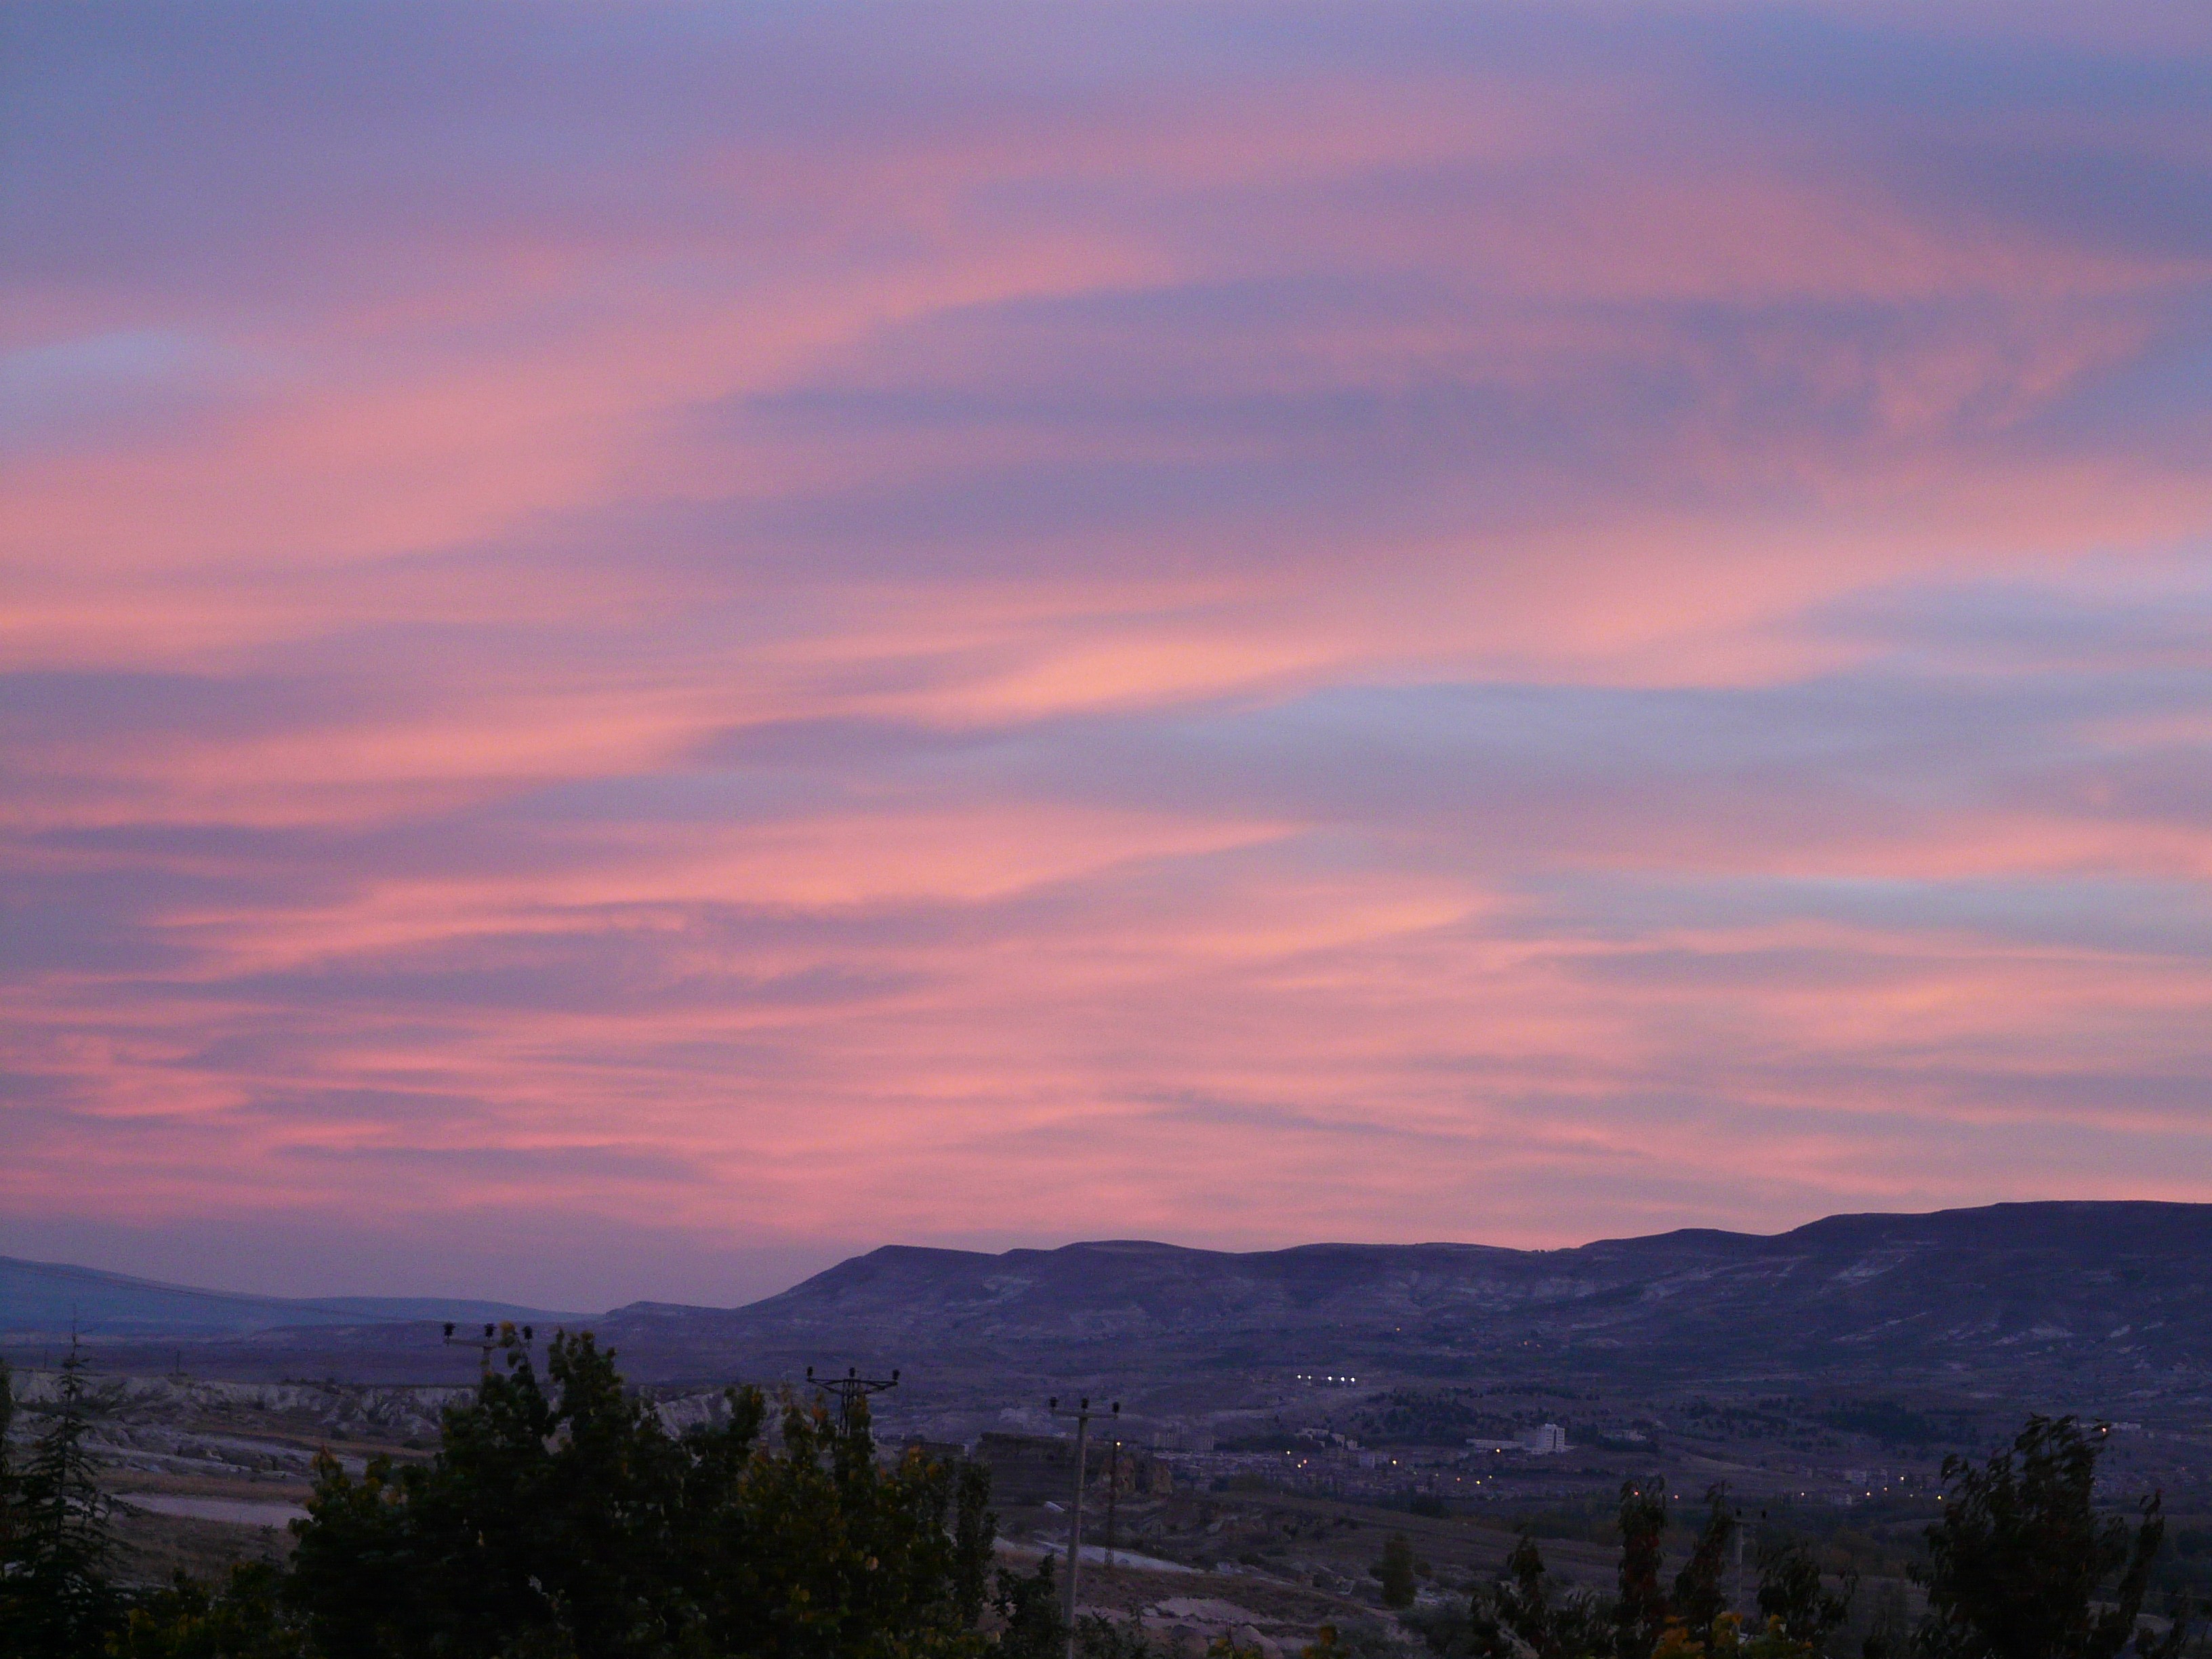
horizon, silhouette, mountain, light, cloud, sky, sunrise, sunset, morning, hill, dawn, mountain range, dusk, evening, orange, red, romantic, colorful, plain, clouds, outlook, mood, afterglow, atmospheric phenomenon, mountainous landforms